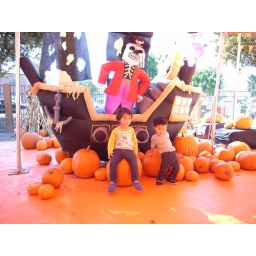
They enjoyed a lot in a jumping house at a patch in Sunnyvale.